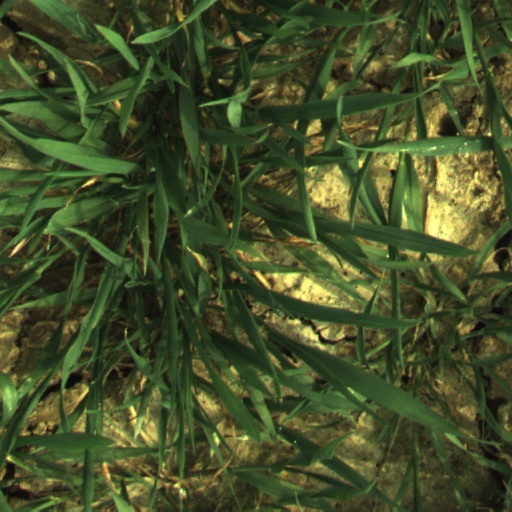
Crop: wheat